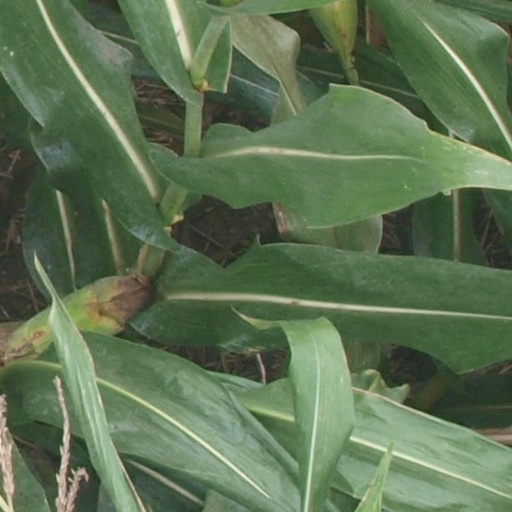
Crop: maize; corn